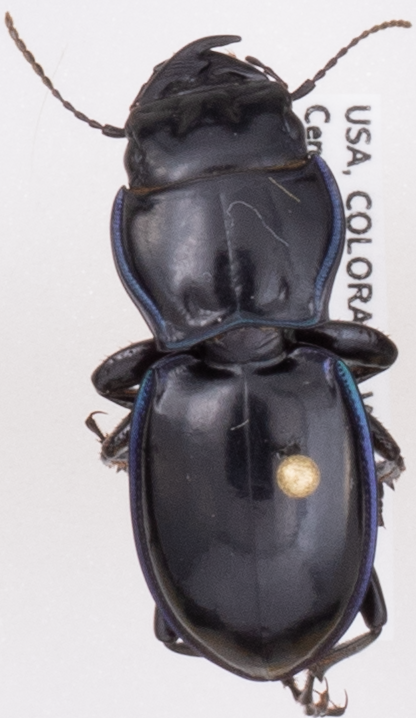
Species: Pasimachus elongatus
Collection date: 2020-08-19
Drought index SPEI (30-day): -1.186
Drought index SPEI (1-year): -0.84
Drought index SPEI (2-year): -0.272